National Orchid Garden

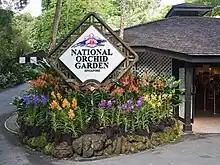

The National Orchid Garden, located within the Singapore Botanic Gardens, was opened on 20 October 1995 by Senior Minister Lee Kuan Yew.